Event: Nepal Earthquake
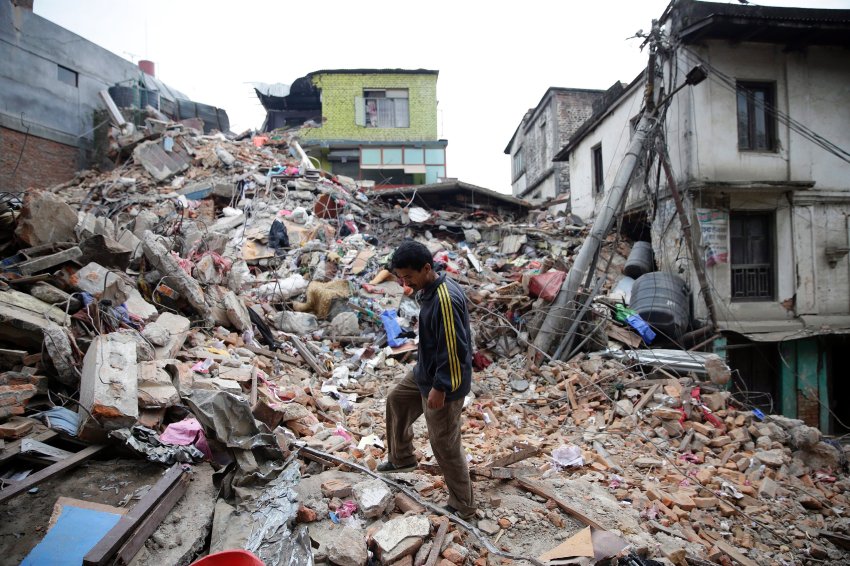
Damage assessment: damage